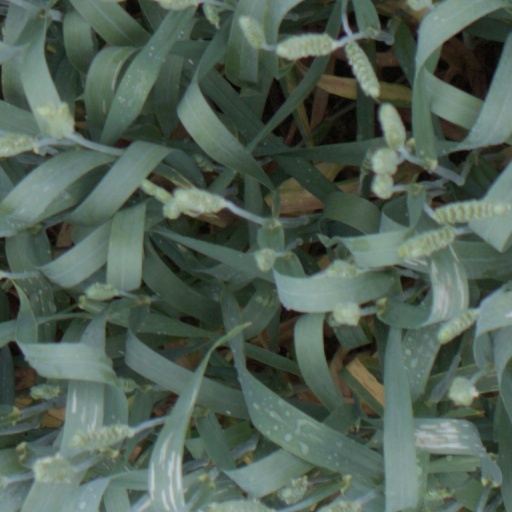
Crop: wheat